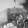
ASL letter: H